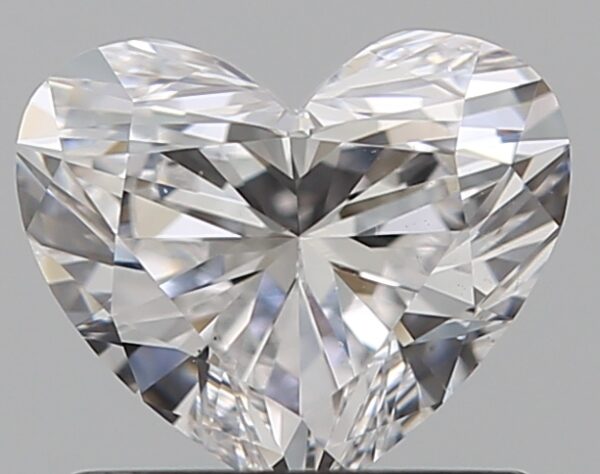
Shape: heart
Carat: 0.73
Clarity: VS2
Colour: D
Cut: EX
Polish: EX
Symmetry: VG
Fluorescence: ST
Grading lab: GIA
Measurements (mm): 5.53 x 6.45 x 3.59